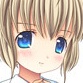
Portrait style: Anime Portrait